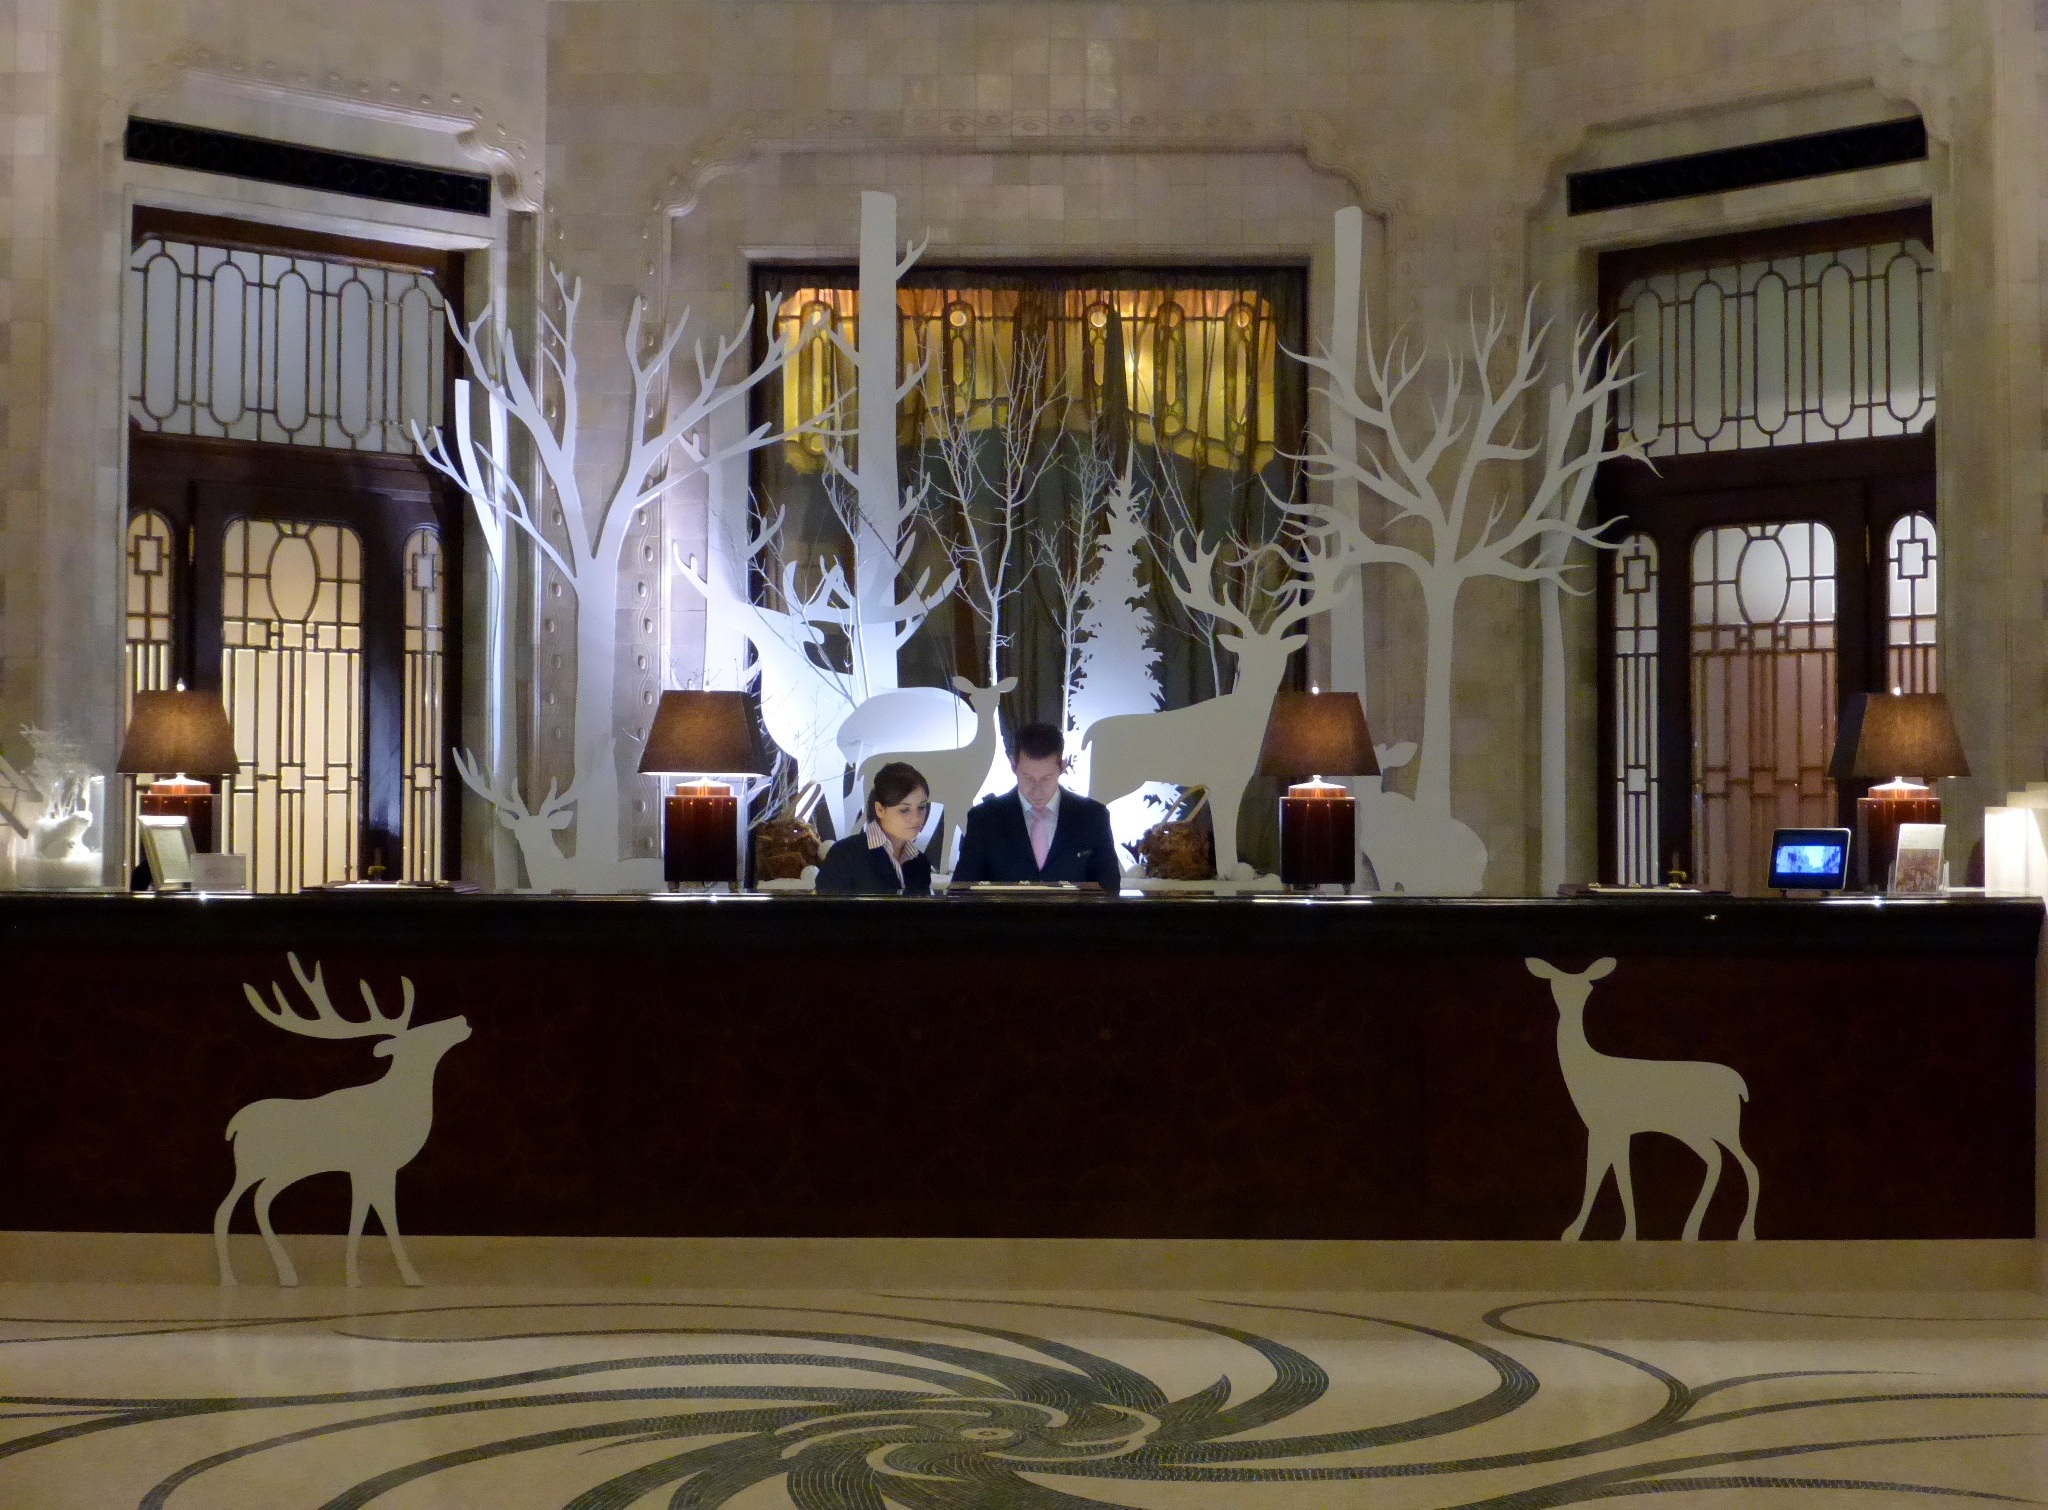
winter, mansion, home, decoration, living room, room, christmas, interior design, advent, estate, lobby, december, dining room, front desk, gresham palace